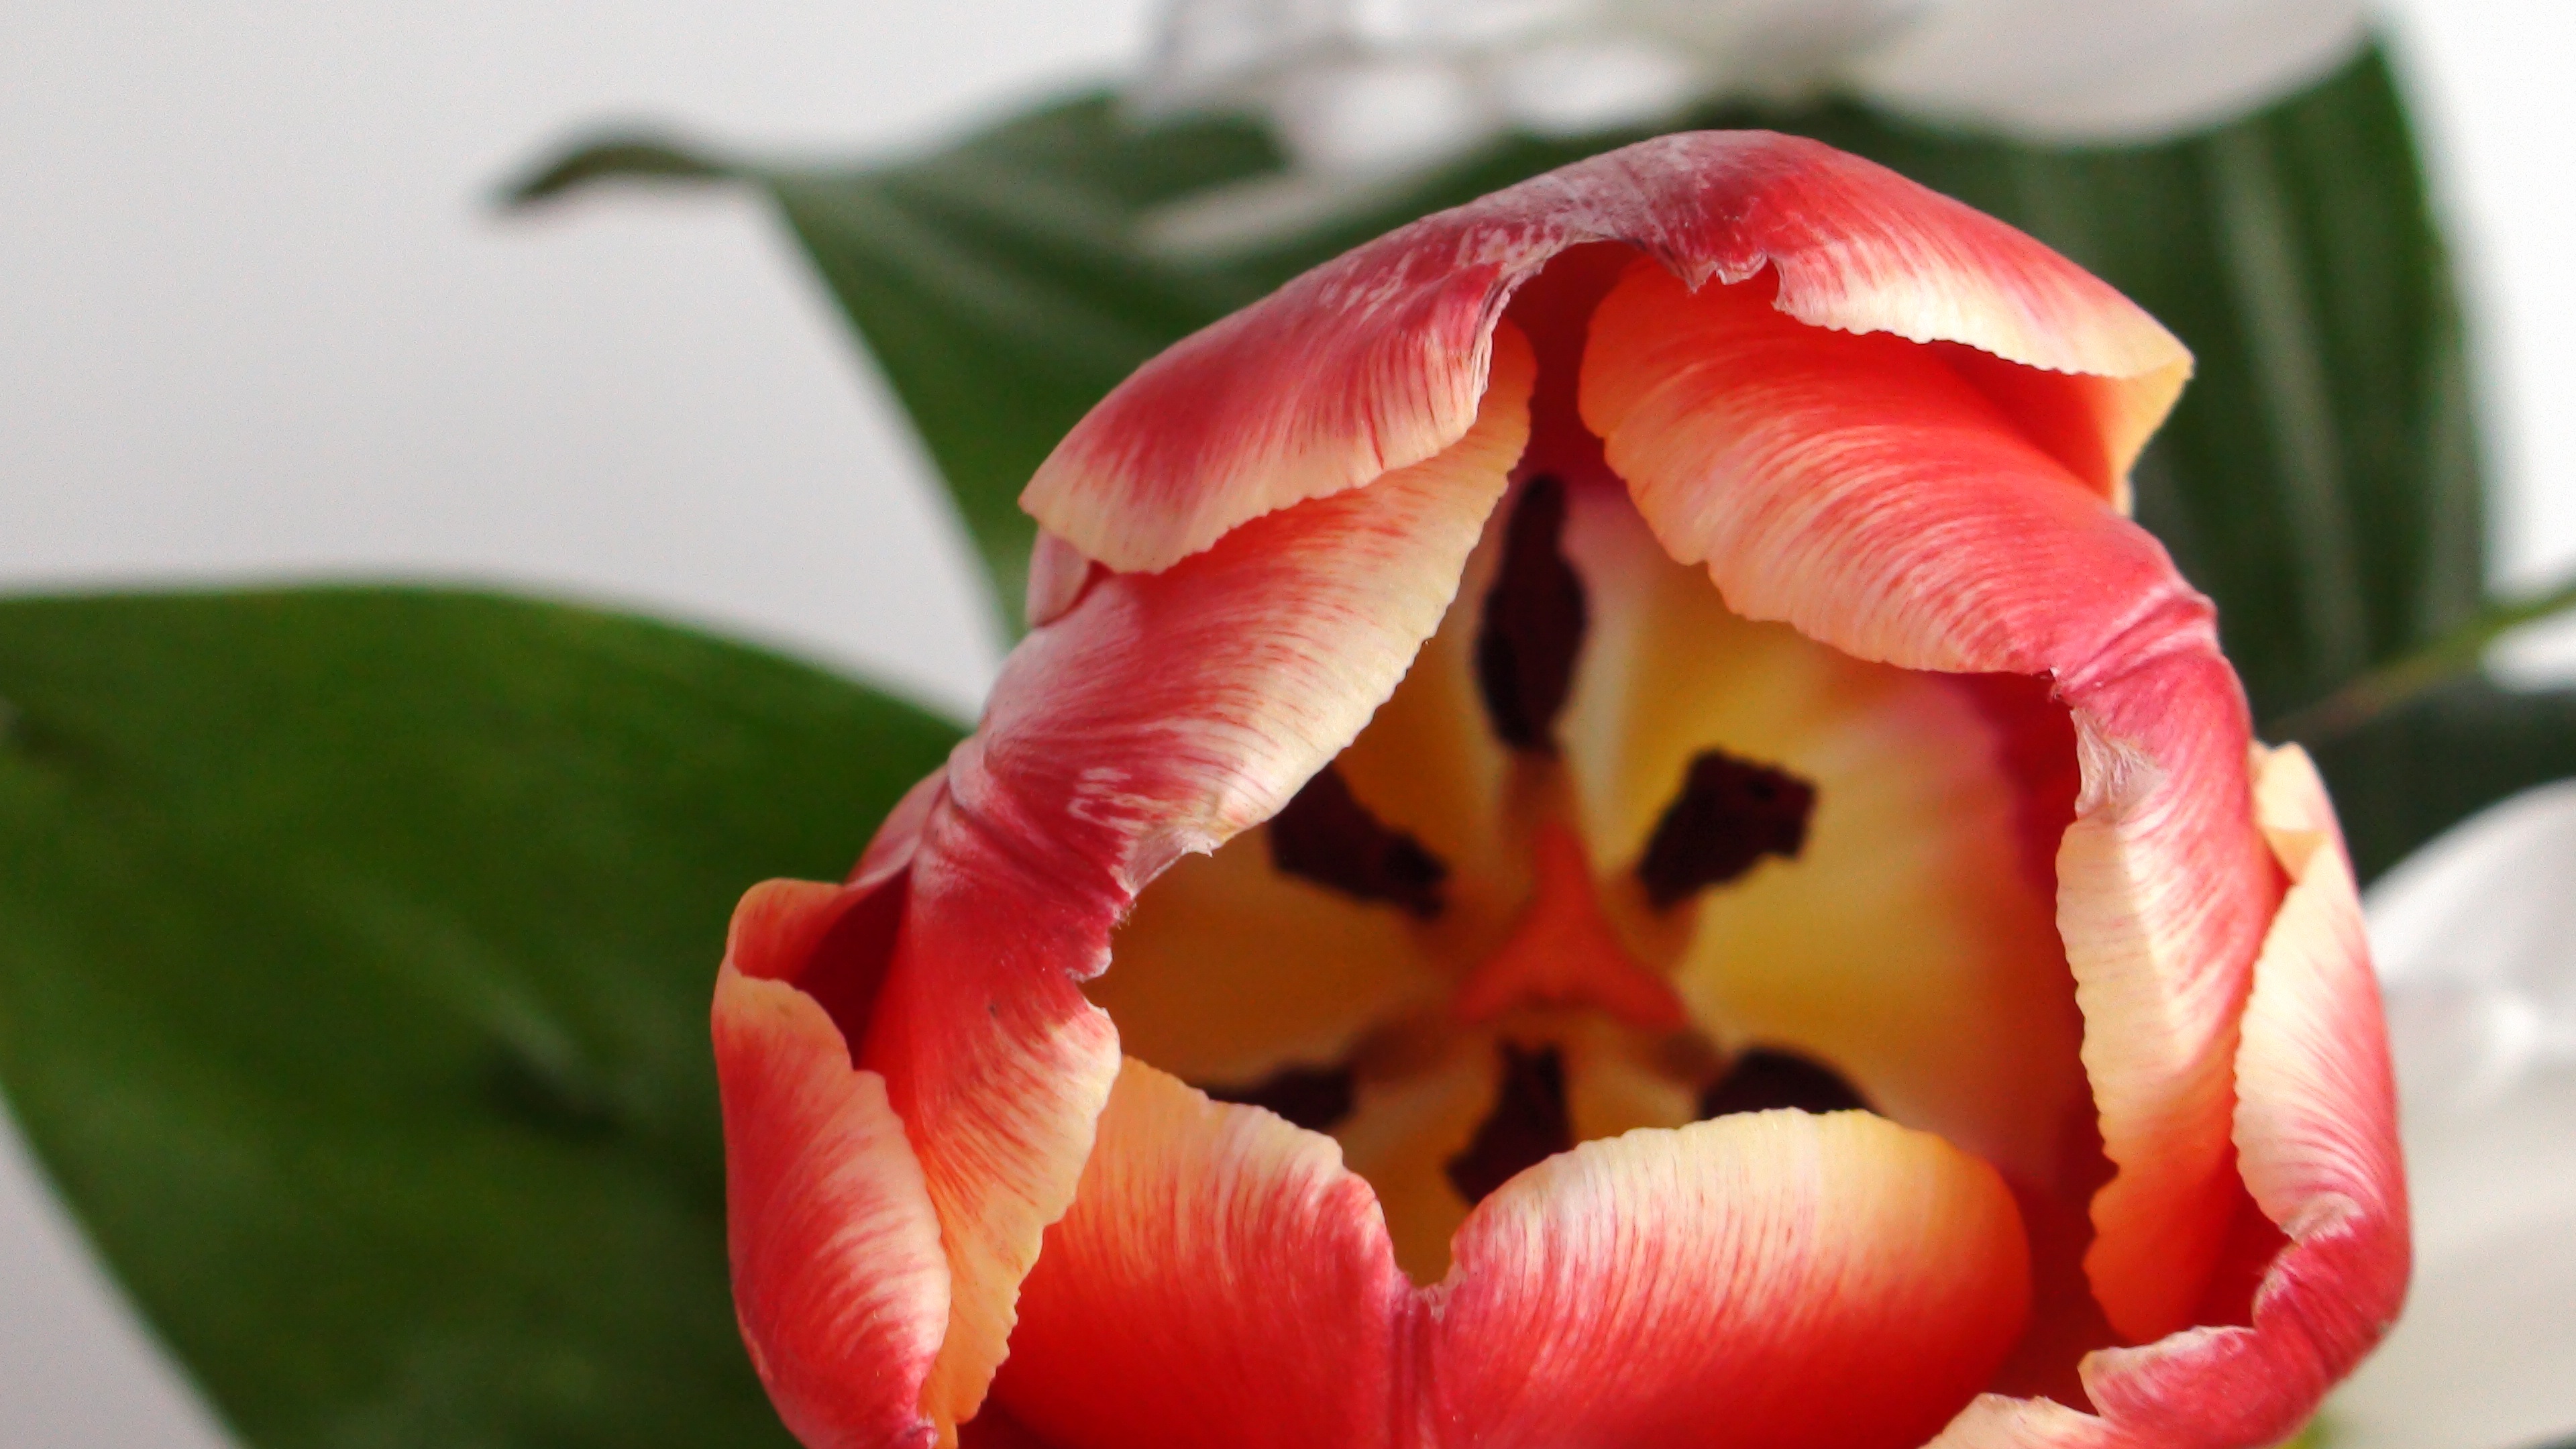
plant, flower, petal, tulip, red, pink, flora, close up, macro photography, flowering plant, land plant